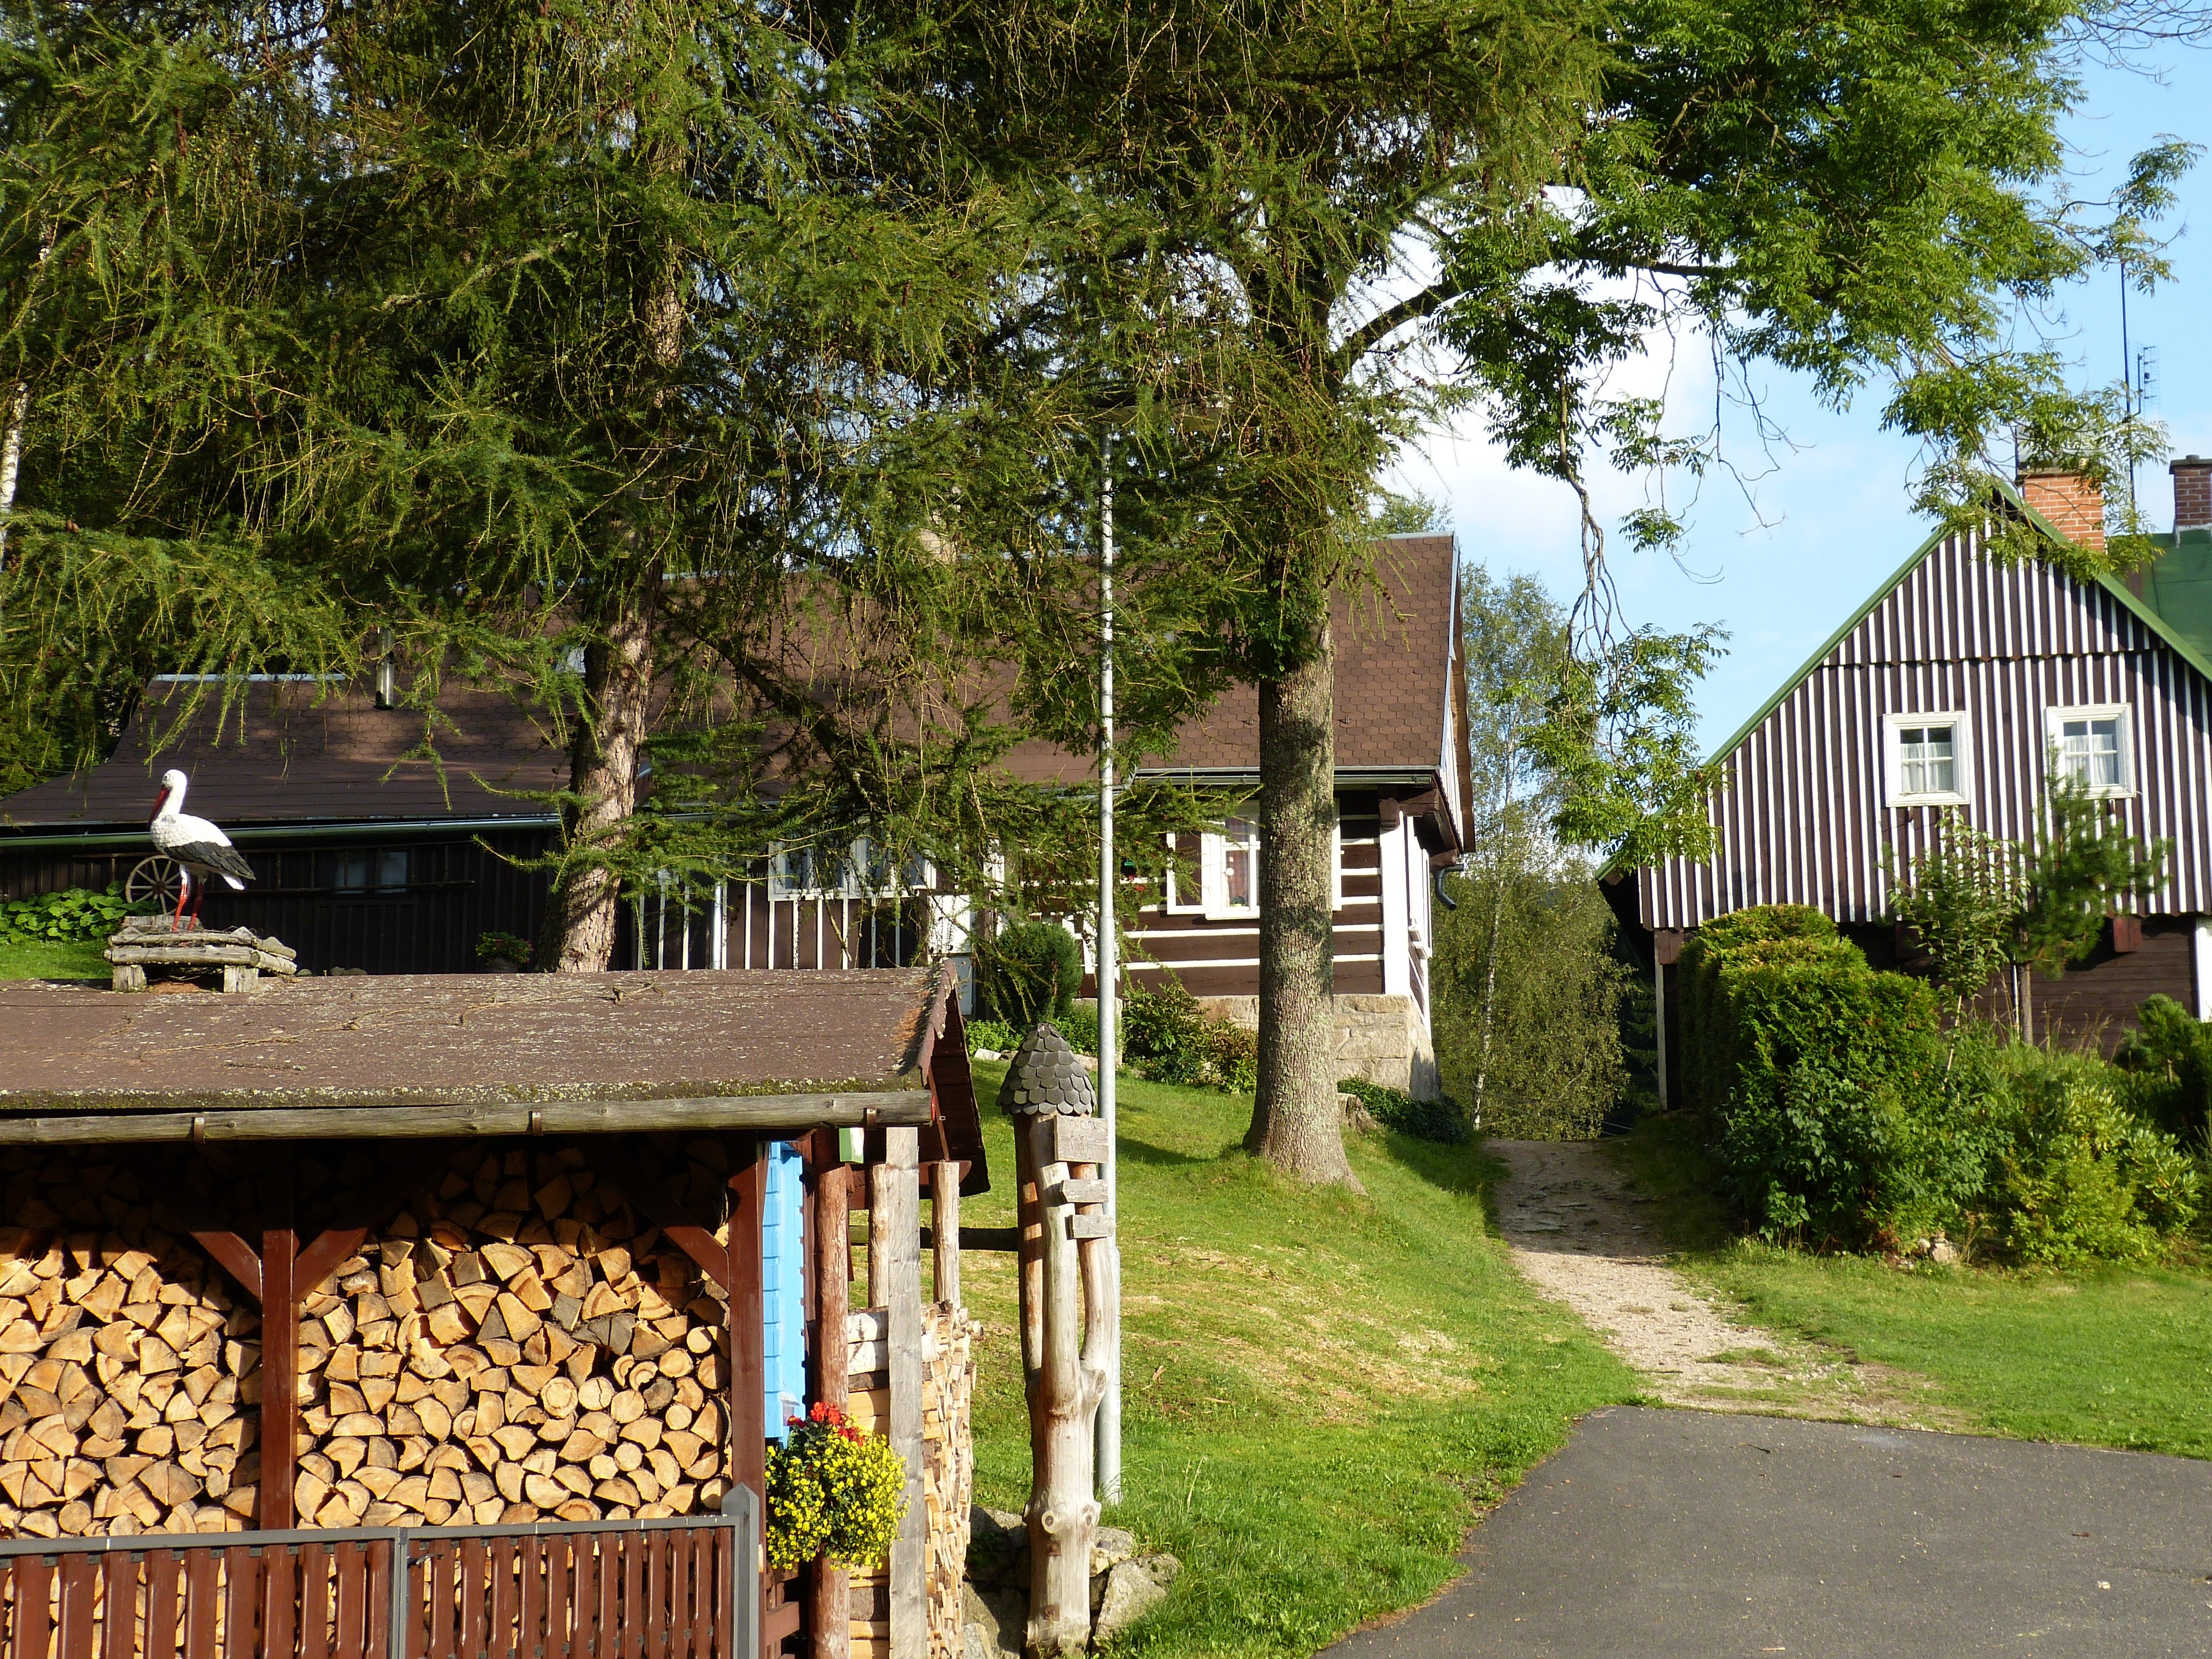
tree, wood, house, flower, town, home, vacation, village, idyllic, cottage, firewood, garden, stork, conifer, poland, estate, yard, away, neighbourhood, rural area, residential area